Animal husbandry

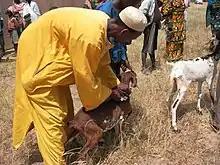
Vaccination of a goat

At the other extreme, in the more developed parts of the world, animals are often intensively managed; dairy cows may be kept in zero-grazing conditions with all their forage brought to them; beef cattle may be kept in high density feedlots; pigs may be housed in climate-controlled buildings and never go outdoors; poultry may be reared in barns and kept in cages as laying birds under lighting-controlled conditions. In between these two extremes are semi-intensive, often family-run farms where livestock graze outside for much of the year, silage or hay is made to cover the times of year when the grass stops growing, and fertiliser, feed, and other inputs are brought onto the farm from outside.